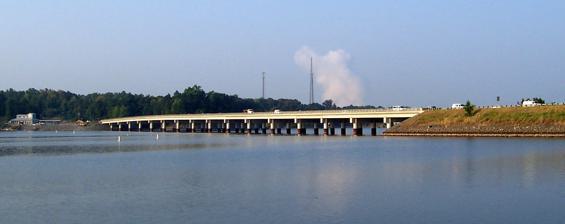
Building: Buster Boyd Bridge
Country: United States of America
Year built: 1923
Bridge between South and North Carolina Buster Boyd Bridge Photo taken from shore of Lake Wylie, SC looking south towards Steele Creek, NC .  Steam release from Catawba Nuclear Power Station seen in background. Coordinates 35°06′02″N 81°02′24″W / 35.10060°N 81.03997°W / 35.10060; -81.03997 Carries SC 49 (Charlotte Hwy) NC 49 (York Road) Crosses Catawba River / Lake Wylie Locale York County, SC and Mecklenburg County, NC Named for William Boyd Maintained by NCDOT and SCDOT Characteristics Design Segmented girder Material Prestressed concrete Total length 1,417.1 feet (431.9 m) Width 67.6 feet (20.6 m) History Opened June 16, 2001 (third structure) Statistics Daily traffic 27,000 (as of 2010) Location References The Buster Boyd Bridge is a four-lane automobile bridge spanning the Catawba River / Lake Wylie between Lake Wylie , York County , South Carolina and Steele Creek , Mecklenburg County , North Carolina .  The bridge carries/connects SC 49 and NC 49 , which is utilized by mostly local traffic.  A sidewalk, along the east facing side of the bridge, provides pedestrian access. History Buster Boyd Bridge I William Monroe "Buster" Boyd was an influential Mecklenburg County politician from Steele Creek.  Boyd lobbied Mecklenburg County Commissioners for a hard-surfaced road to be built from Charlotte to what was then known as Lake Catawba.  After the road was built, Boyd fought heavily for the construction of a bridge that would span Lake Catawba, connecting Mecklenburg County with York County on the South Carolina side. During its construction the bridge was referred to as York-Mecklenburg Bridge but upon completion was named in honor of Boyd, who donated the access land on the North Carolina side. The original Buster Boyd Bridge was built at a cost of $120,000, with Mecklenburg County paying two-thirds of the cost and York County, South Carolina paying the remaining one-third. Mecklenburg County raised their portion of the funds by selling $75,000 in bonds The bridge spanned 1,378 feet across in 10 spans.  It officially opened to automobile traffic on January 9, 1923. The bridge featured an excessively high lake clearance due to known plans by Catawba Power Company to build a larger dam, which would make Lake Catawba much larger and deeper in the following year. A biplane flies beneath the original Buster Boyd Bridge on August 17, 1923. A great celebration of the new Buster Boyd Bridge was held on August 17, 1923.  Both North Carolina Governor Cameron A. Morrison and South Carolina Governor Thomas Gordon McLeod were among the estimated crowd of 12,000 attending the event.  Ceremonies commenced with several acrobatic biplanes flying aerial maneuvers beneath the center span of the bridge. In 1960 the name of the body of water over which the Buster Boyd Bridge spans was changed from Lake Catawba to Lake Wylie in honor of Dr. Walker Gill Wylie , one of the founders of what was to become Duke Energy Company. Just one month before a new bridge was to replace the original bridge, it was closed to traffic in September 1961 after a truck struck it, causing serious structural damage. Buster Boyd Bridge II The second Buster Boyd Bridge opened in October 1961 at a cost of $700,000. The structure was demolished in July 2001, two weeks after the third bridge first began carrying traffic. Buster Boyd Bridge III Construction on the third and current Buster Boyd Bridge began in April 1999, as a joint-partnership between the North Carolina Department of Transportation and the South Carolina Department of Transportation . The new bridge first opened to automobile traffic with only two lanes on June 16, 2001, with all four-lanes finally being officially completed on September 16, 2003 (two years behind schedule).  The final cost of the bridge was over $12 million. In addition to replacing the 40-year-old 2nd Buster Boyd Bridge and finally expanding automobile traffic to four lanes, the newest Buster Boyd Bridge also provides a lake clearance five feet higher than before to allow for more boat traffic beneath the center span. The current structure also provides a separated pedestrian walkway on each side for the first time. Trivia The Buster Boyd Bridge is the only bridge in which North Carolina is on the southern end and South Carolina is on the northern end. References